Professional wrestling holds

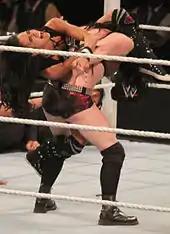
AJ Lee performing the "Black Widow" on Paige

Sometimes preceded by an arm wrench, the wrestler grasps the opponent's hand and twists backwards, placing pressure on the wrist. While this can inflict pain on its own, it is most often used as a transition hold, leading into either a hammer lock, an elbow to the held arm, or kicks to the opponent's abdominal area. Another form of wrist lock, sometimes known as a figure four wrist lock, involves the wrestler (after applying the initial wrist lock with the left hand) threading their right arm through the gap the two arms provide, forming a "4", and providing leverage on the wrist lock.